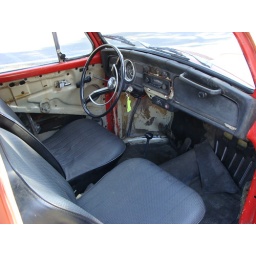
Reconditioned speedometer. Seats redone in 2007. Glove box insert (not shown) is new. Missing driver's side door panel.